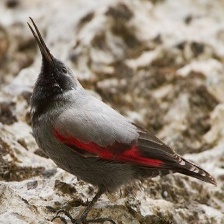
Species: WALL CREAPER
Scientific name: TICHODROMA MURARIA